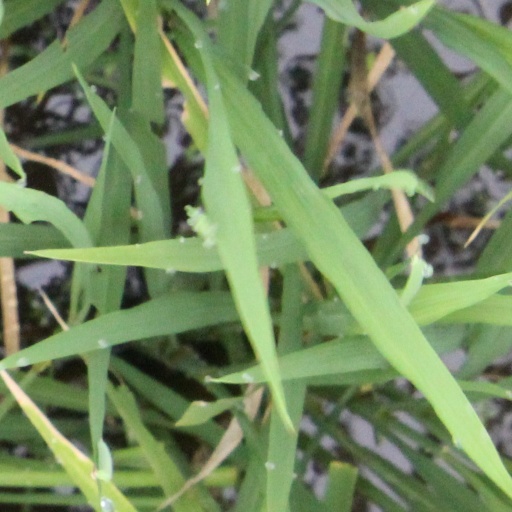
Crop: rice